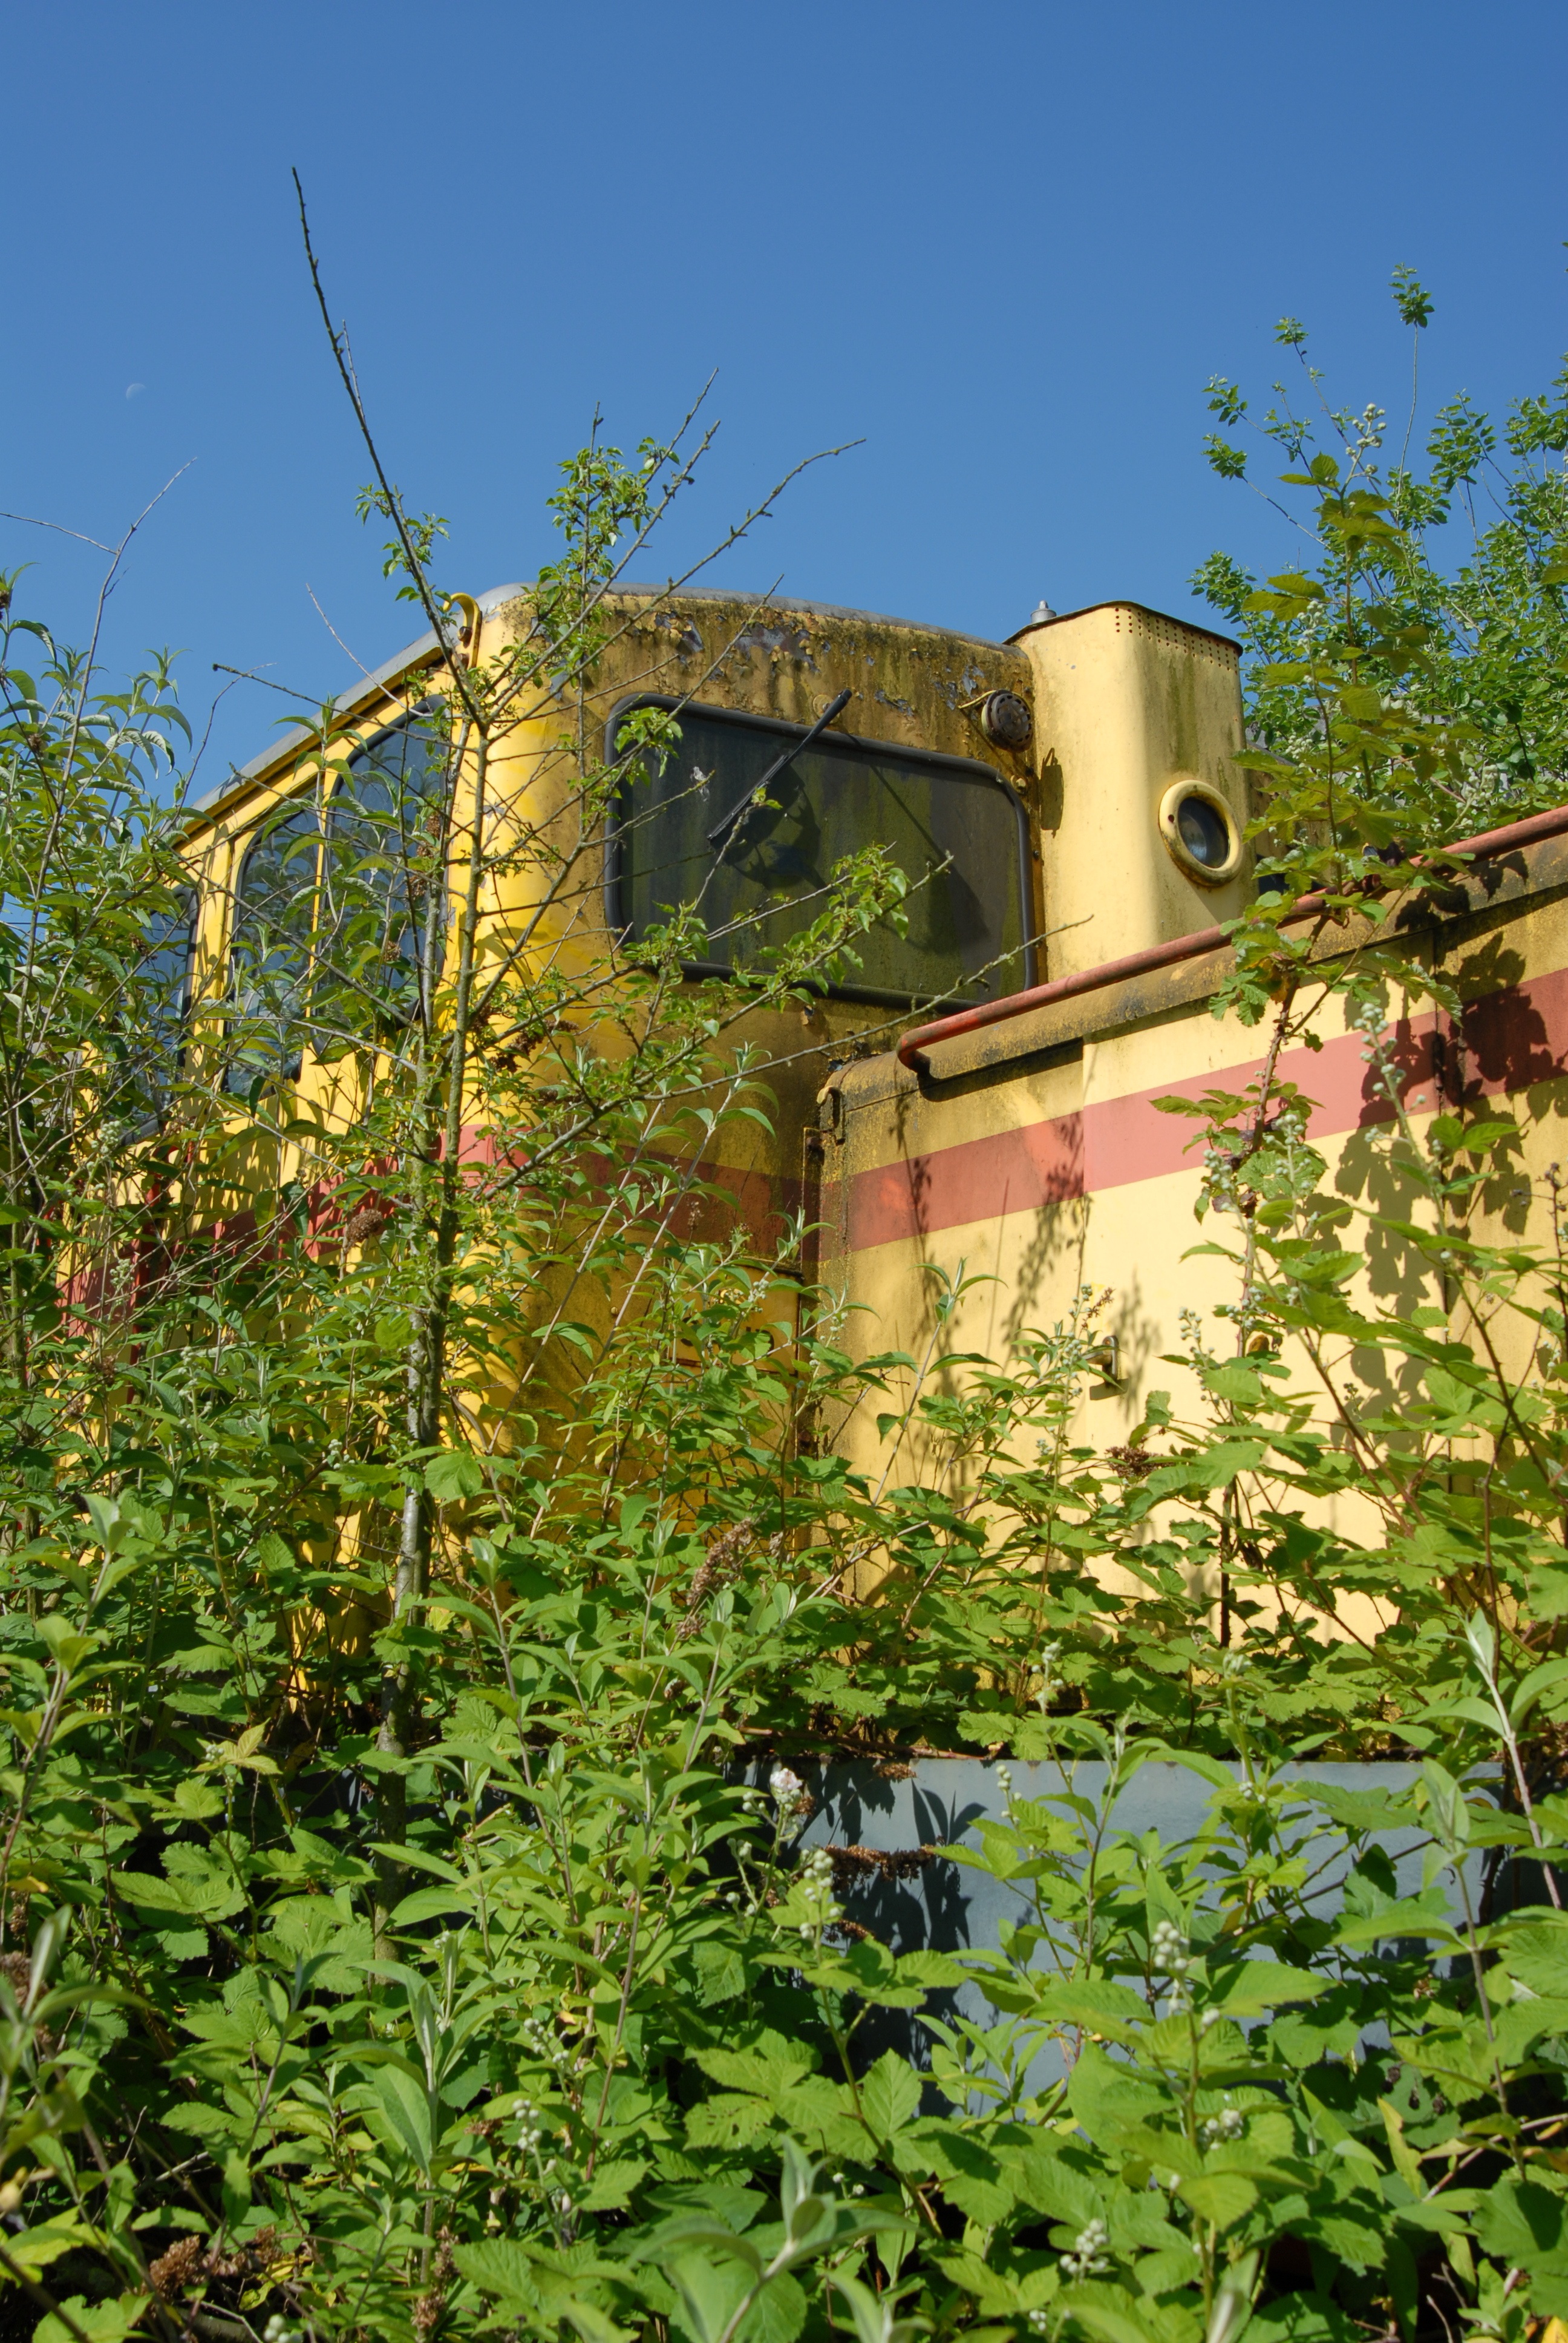
plant, farm, meadow, house, flower, old, train, overgrown, cottage, agriculture, garden, shrub, lock, rural area, retired, turned off, diesellock